Sioux

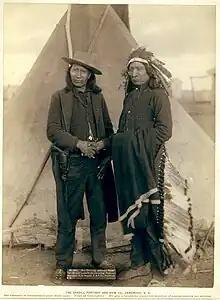
Chiefs Red Cloud and American Horse (1891)

The Wounded Knee Massacre was the last major armed conflict between the Lakota and the United States. It was described as a massacre by General Nelson A. Miles in a letter to the Commissioner of Indian Affairs. On December 29, 1890, five hundred troops of the 7th Cavalry Regiment, supported by four Hotchkiss guns (a lightweight artillery piece capable of rapid fire), surrounded an encampment of the Lakota bands of the Miniconjou and Hunkpapa with orders to escort them to the railroad for transport to Omaha, Nebraska. By the time it was over, 25 troopers and more than 150 Lakota Sioux lay dead, including men, women, and children. It remains unknown which side was responsible for the first shot; some of the soldiers are believed to have been the victims of "friendly fire" because the shooting took place at point-blank range in chaotic conditions. Around 150 Lakota are believed to have fled the chaos, many of whom may have died from hypothermia.